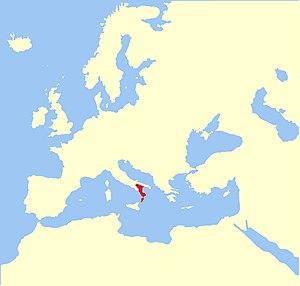
Cette liste commentée recense la mammalofaune en Europe. Elle répertorie les espèces de mammifères européens actuels et celles qui ont été récemment classifiées comme éteintes. Comme ici n'est référencé que l'Europe dans ses limites géographiques les plus communément admises, cette liste ne comptabilise pas les animaux présents dans les îles Canaries, Madère, le Groenland, la Sibérie, la partie asiatique de la Transcaucasie, l'Anatolie et Chypre.